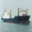
Label: ship